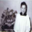
Label: boy